Wähe
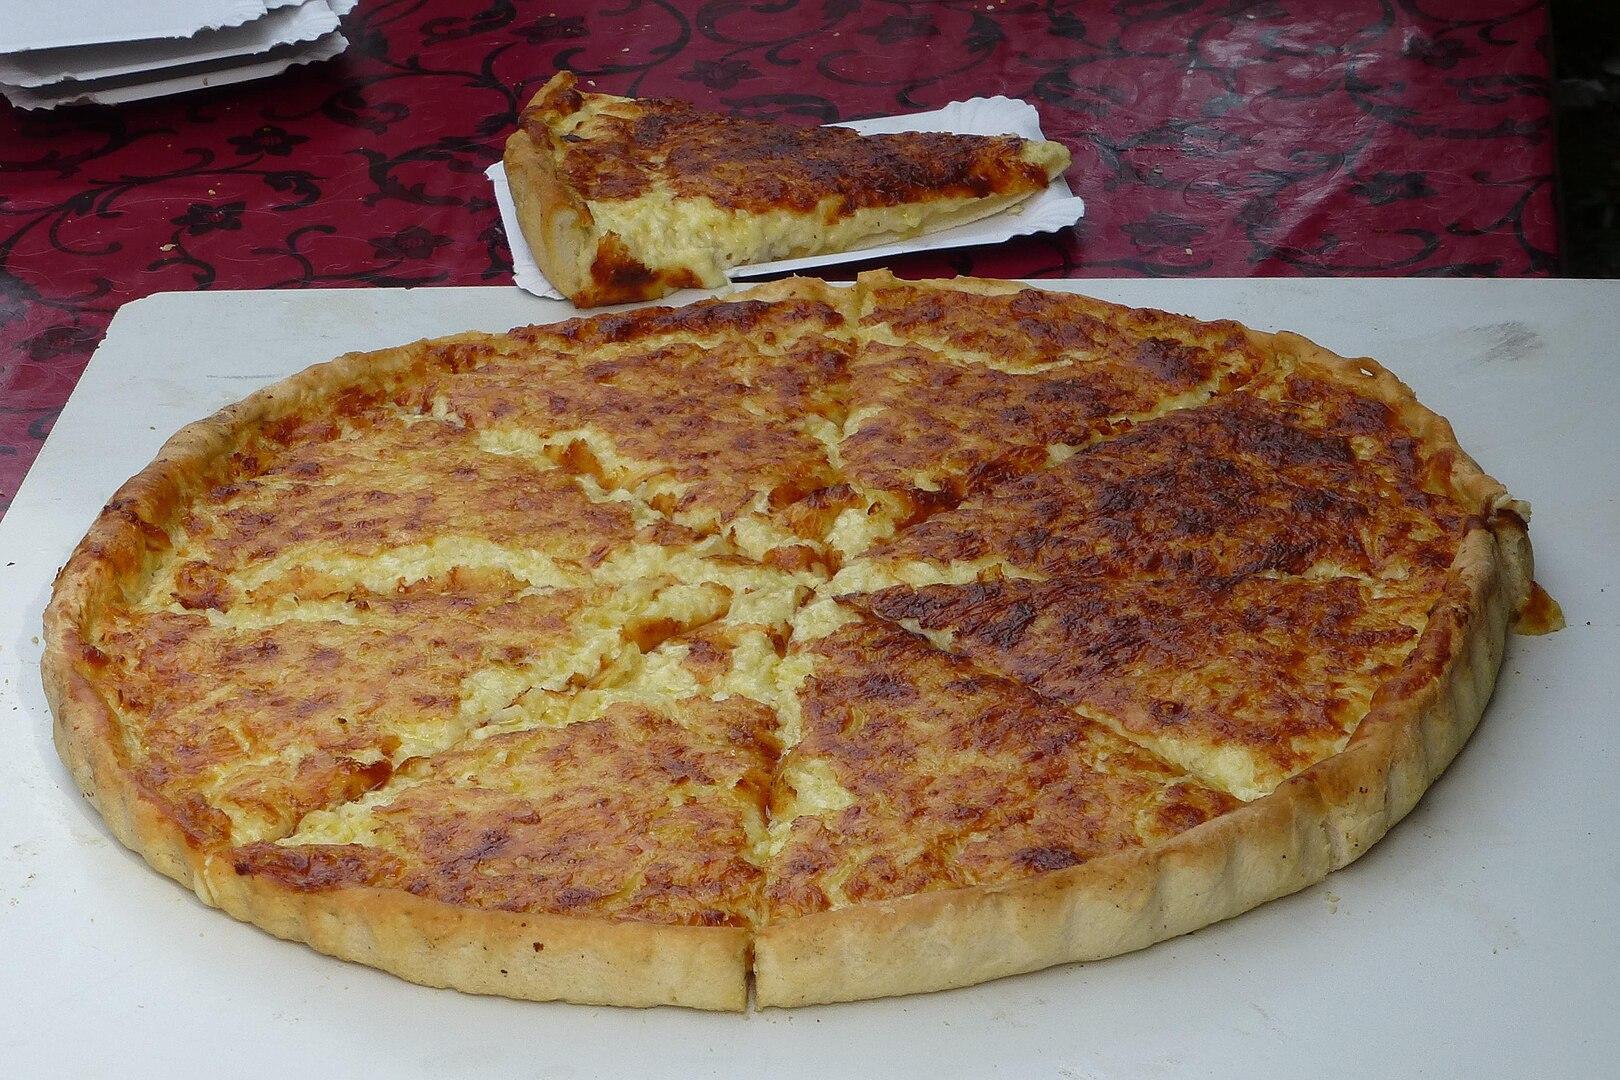
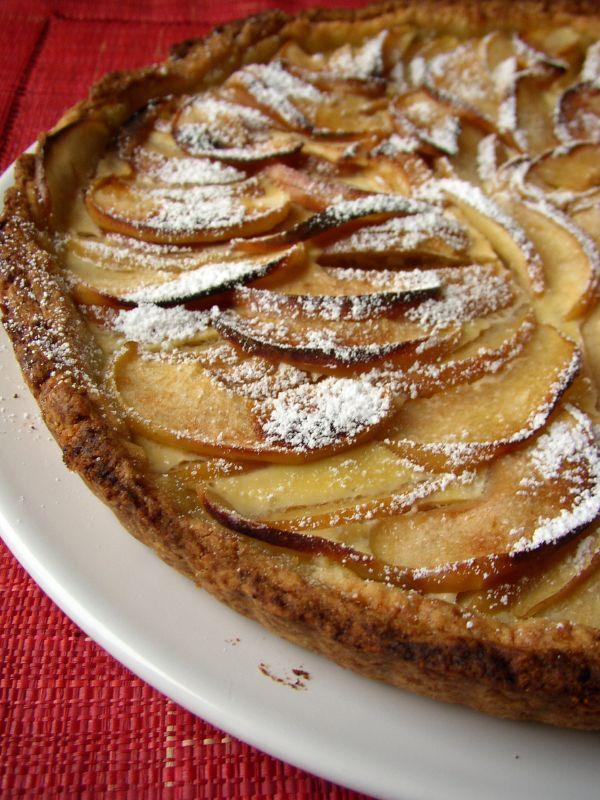
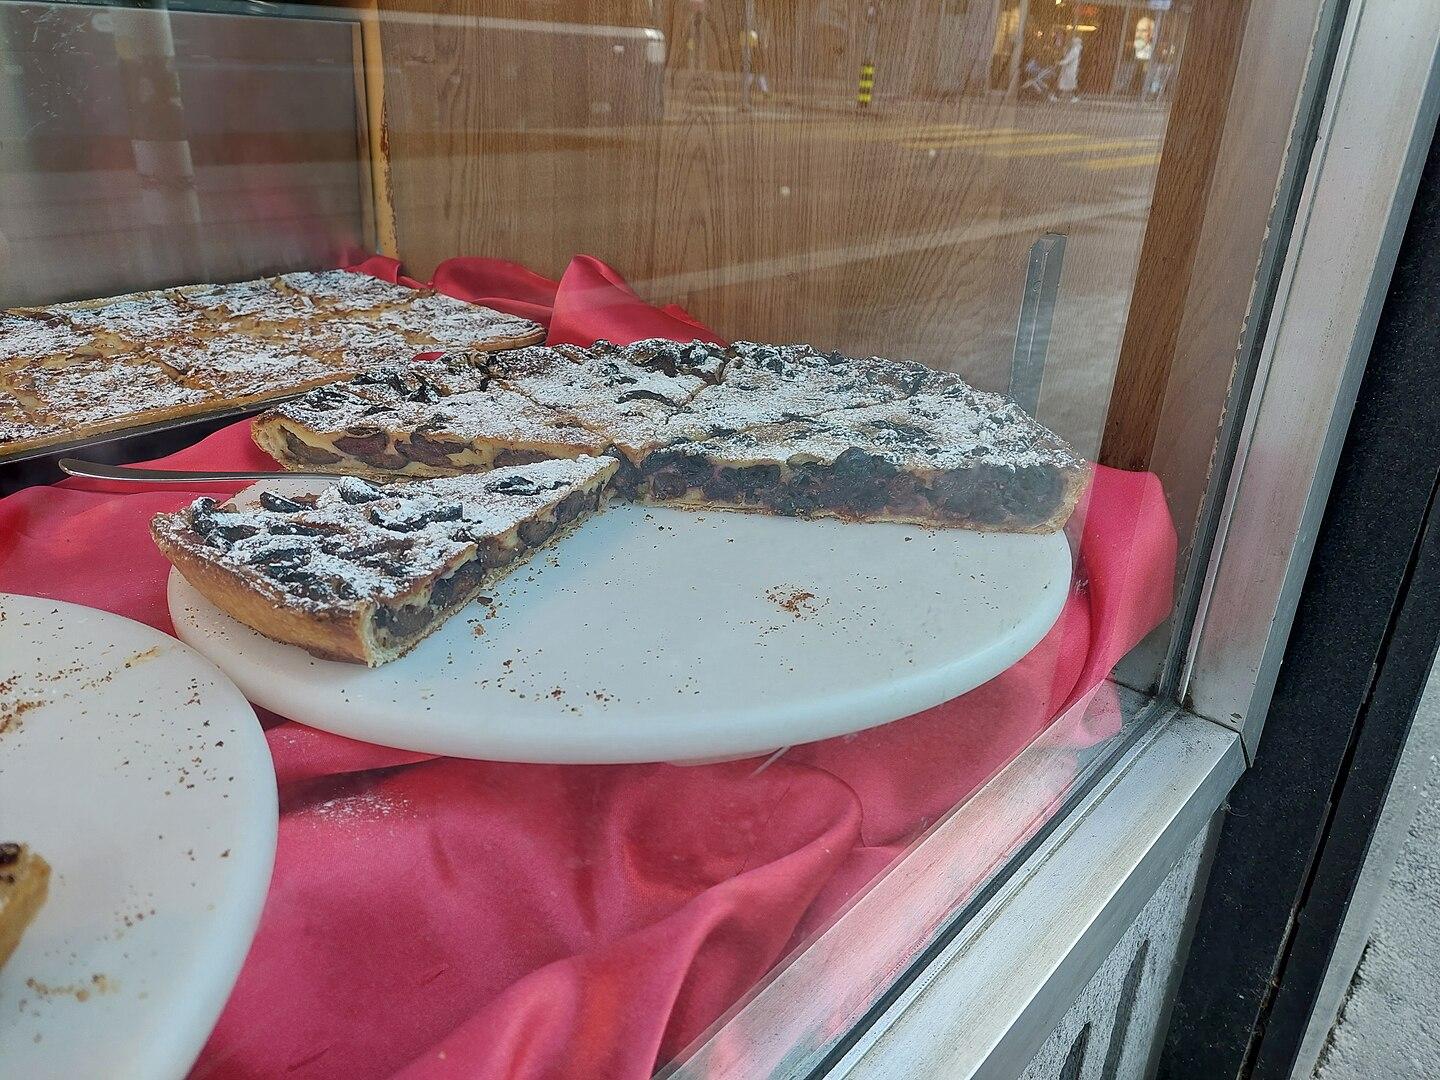
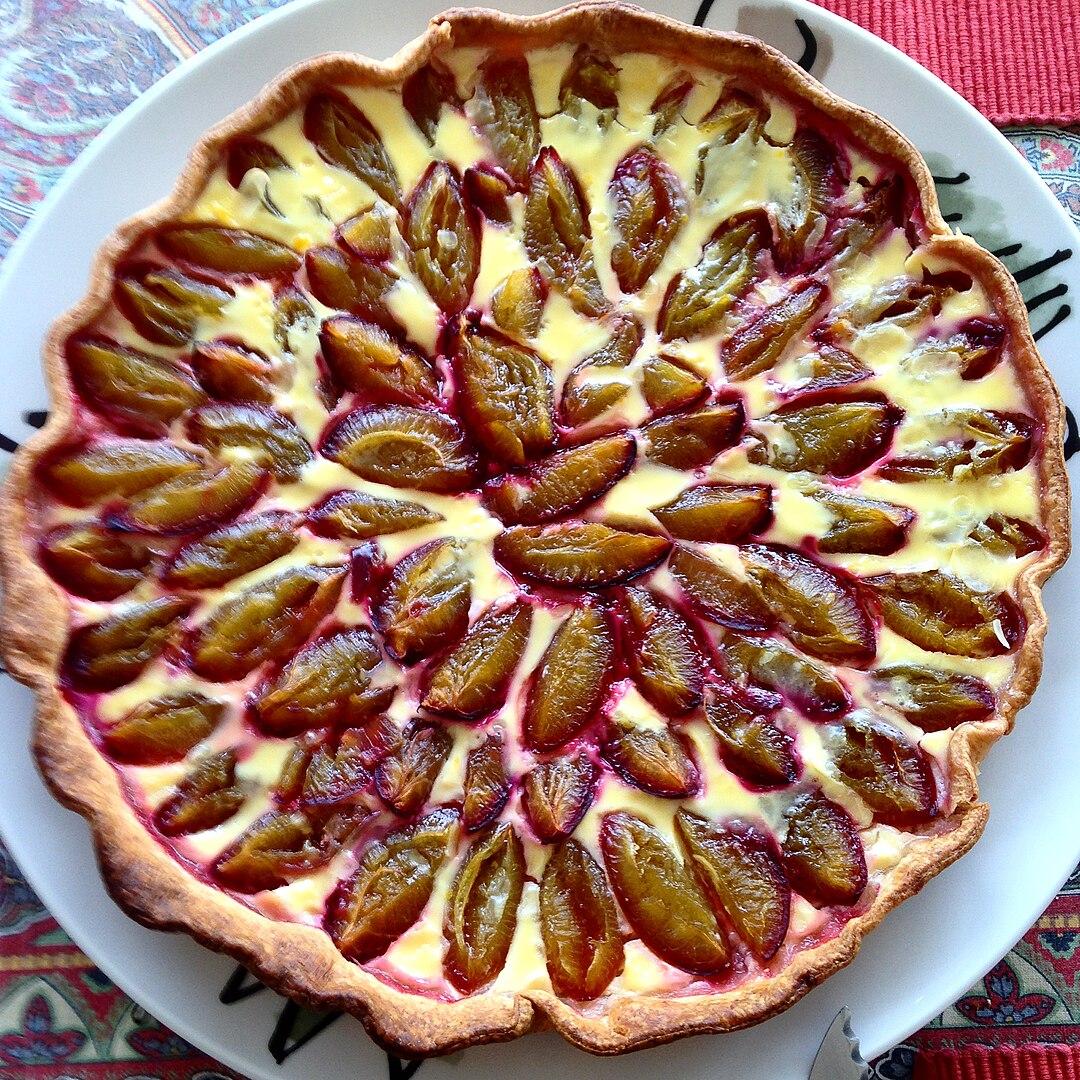
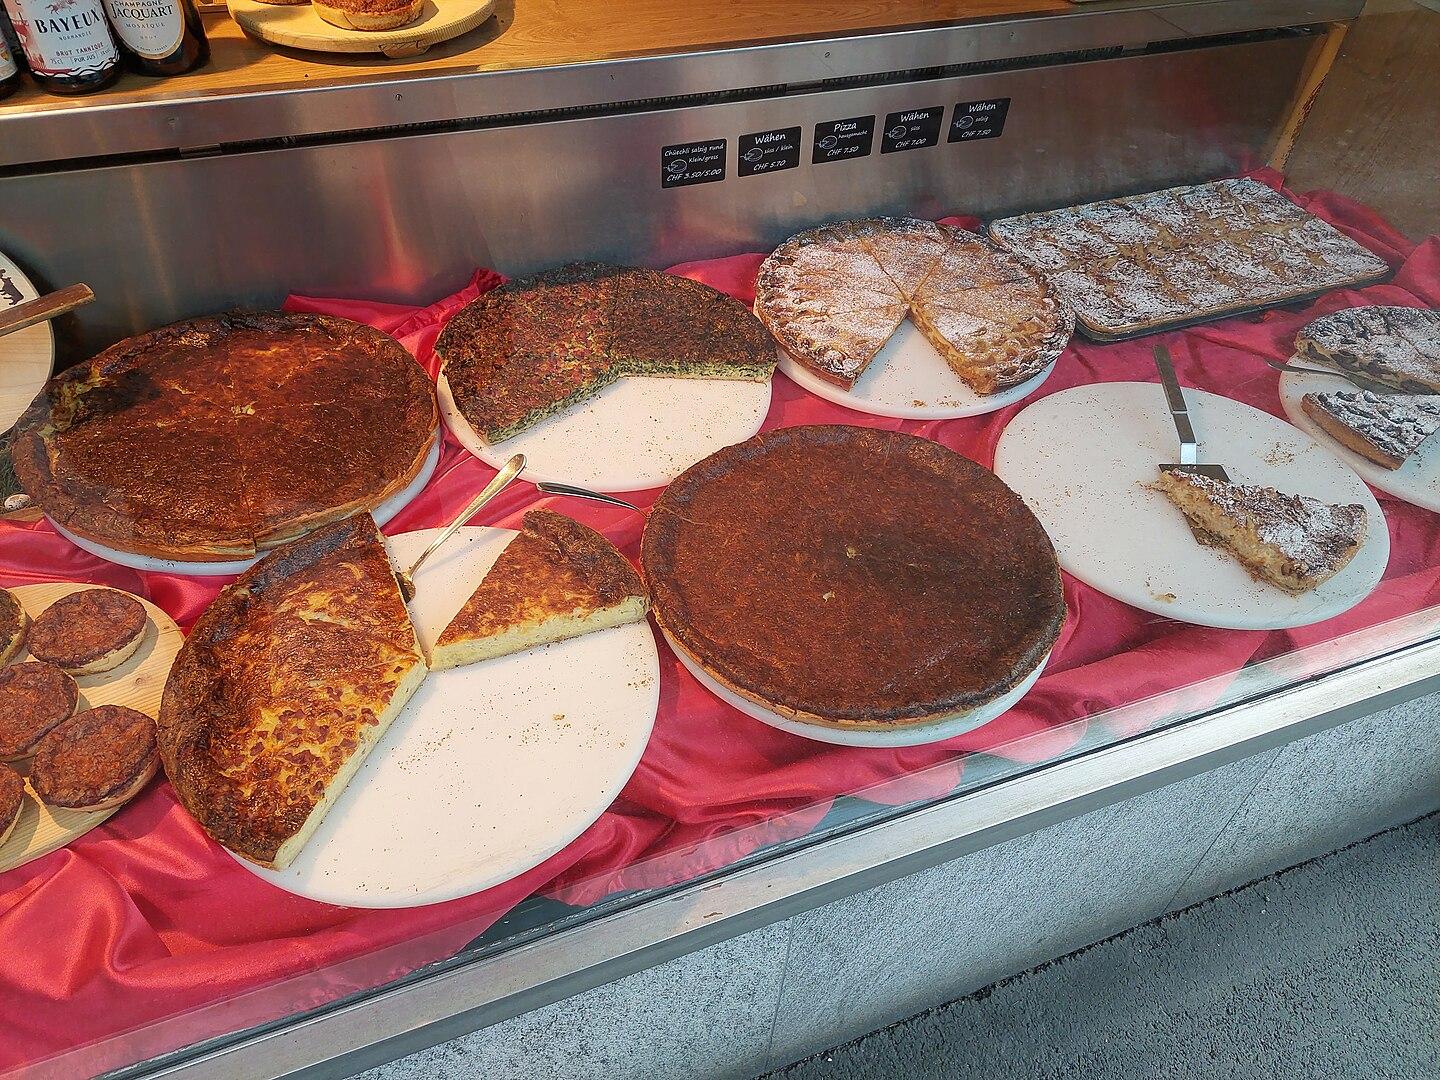
Also known as:
de - German: Wähe
gsw - Alemannic: Wähe
jv - Javanese: Wähé
Category: pastry (dessert pie)
Cuisine: Swiss, German
Associated cuisines: Swiss, German
Area: Switzerland, Germany
Countries: Switzerland, Germany
Region: Western Europe, , , ,
This dish consists of a casing (typically made of shortcrust pastry, but sometimes yeast dough or puff pastry) and a topping of a custard enveloping either fruit, Vegetable or cheese.